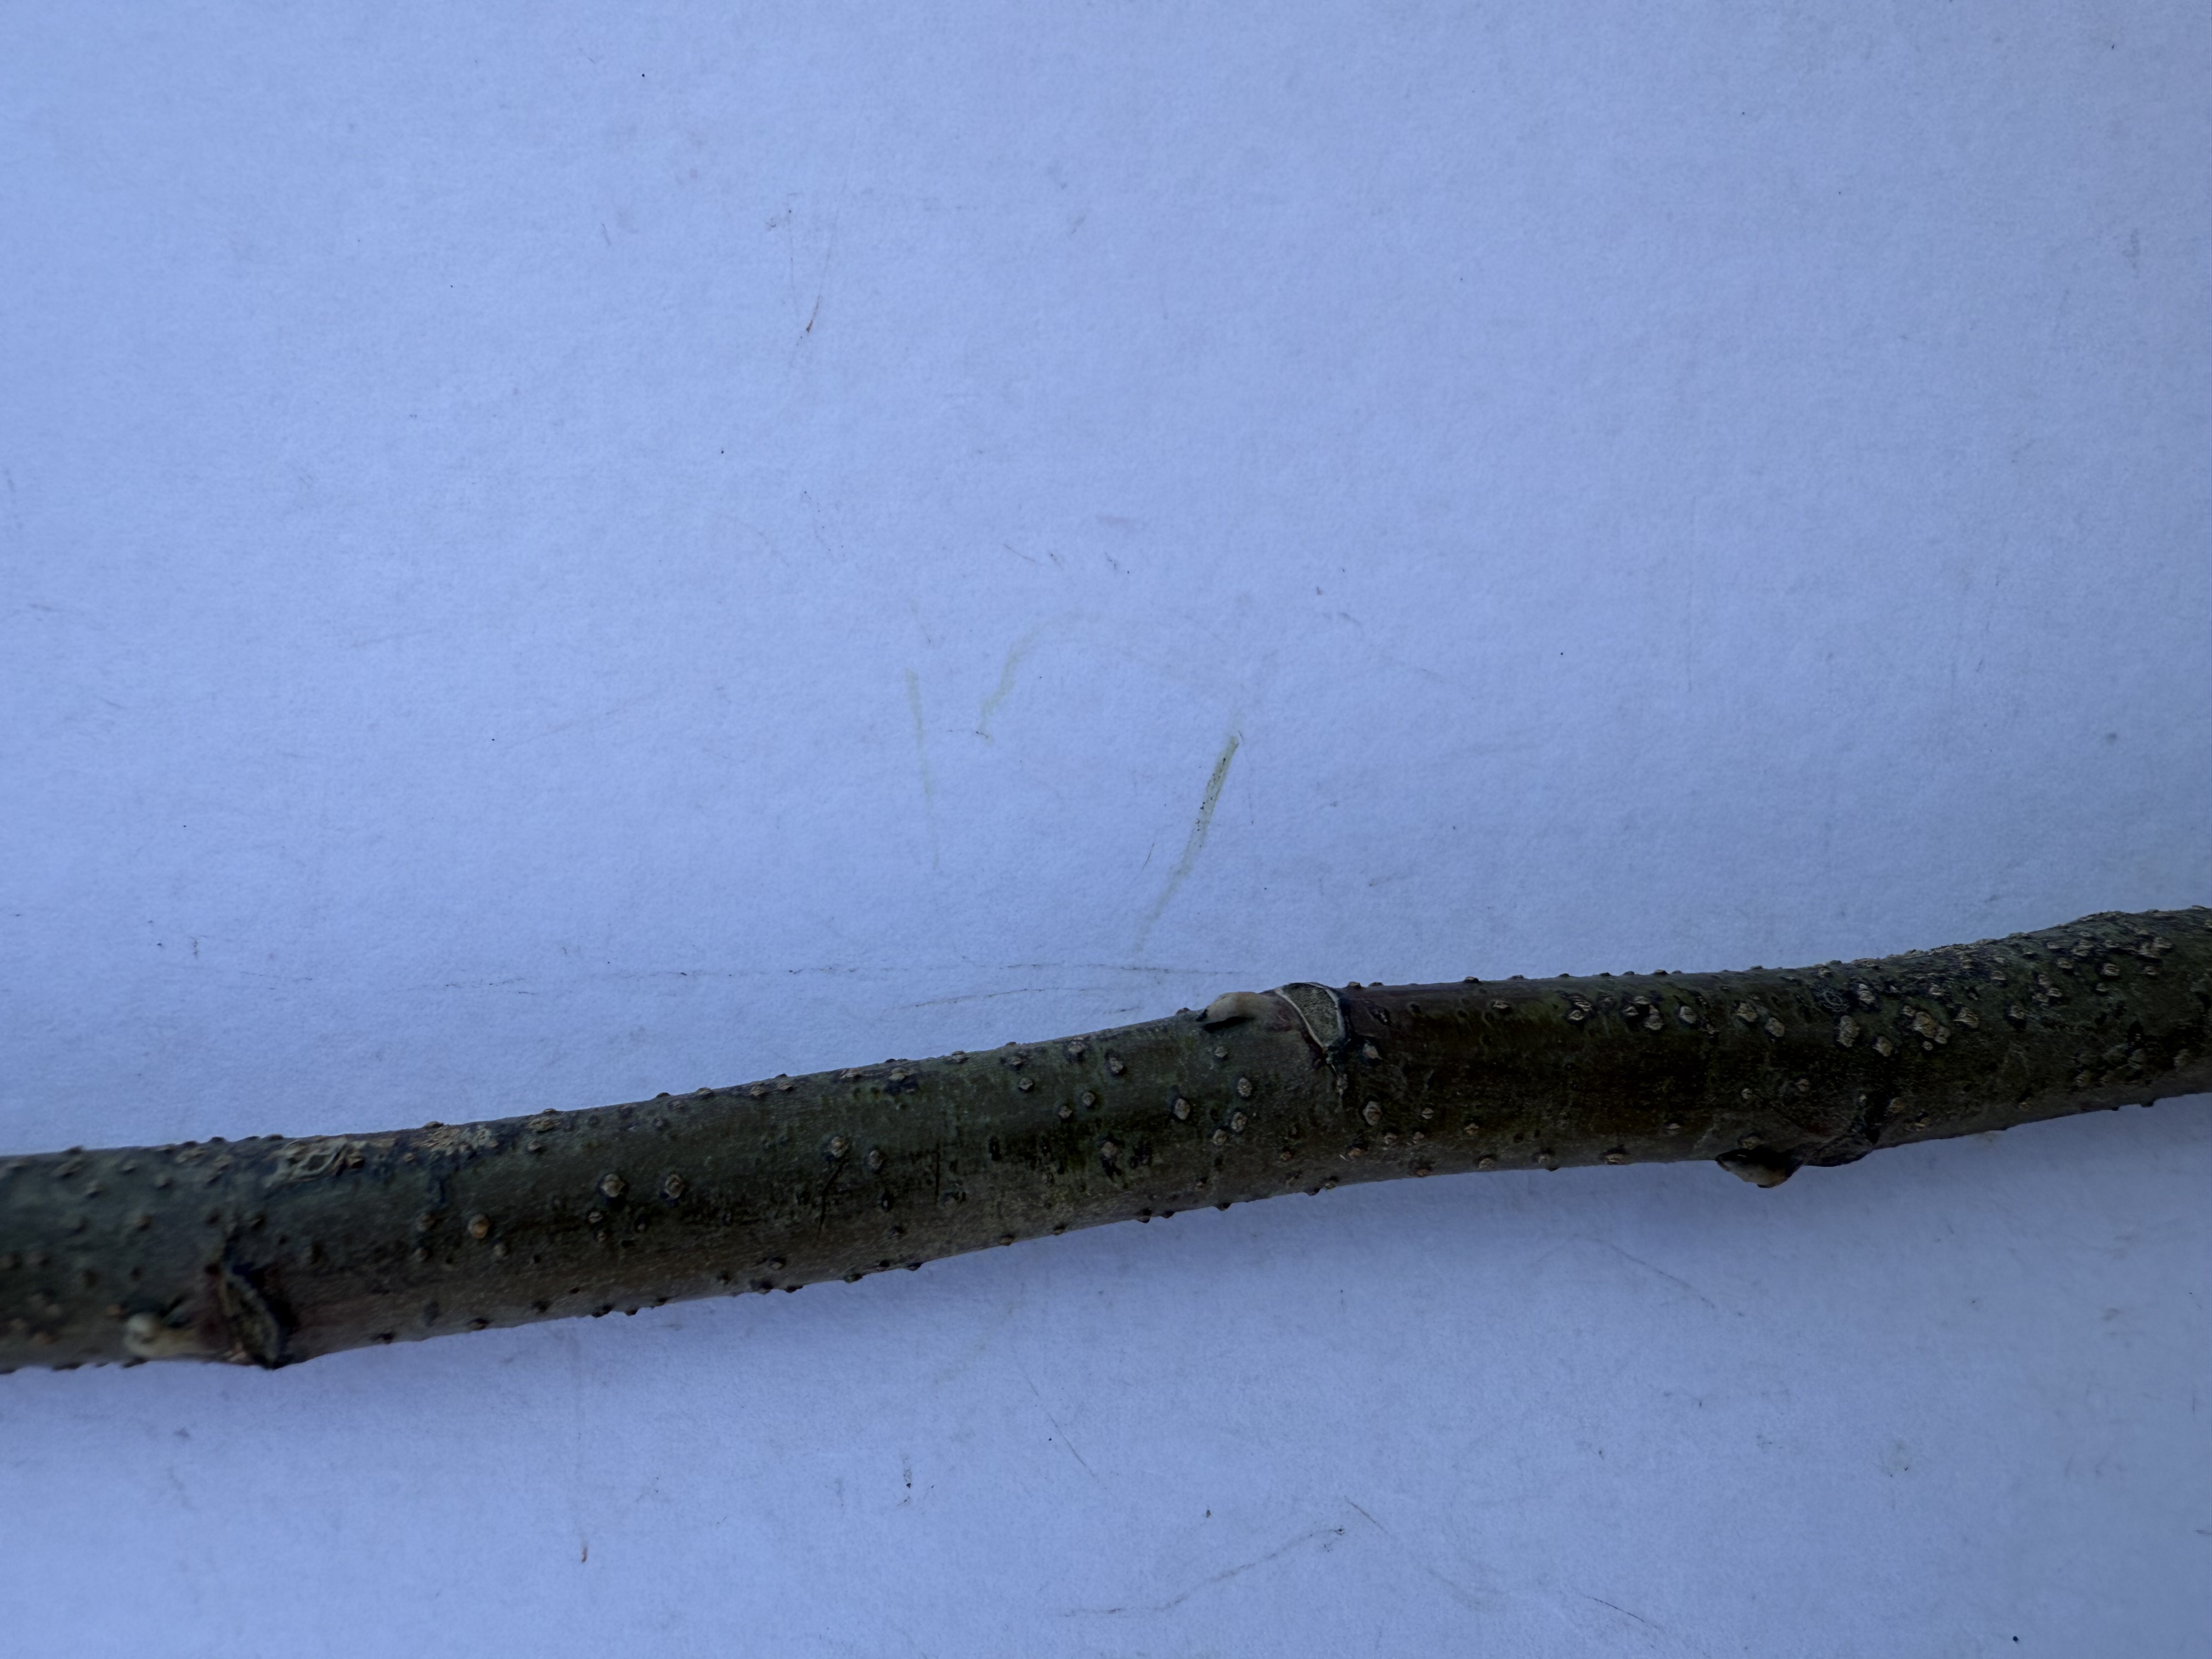
Variety: Carob